Foreign relations of Somaliland

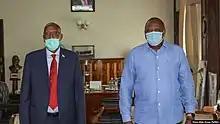
President Bihi and Kenyan President, Uhuru Kenyatta

In late July 2019, Somaliland President Muse Bihi Abdi led a delegation to the Republic of Guinea at the invitation of President Alpha Conde.